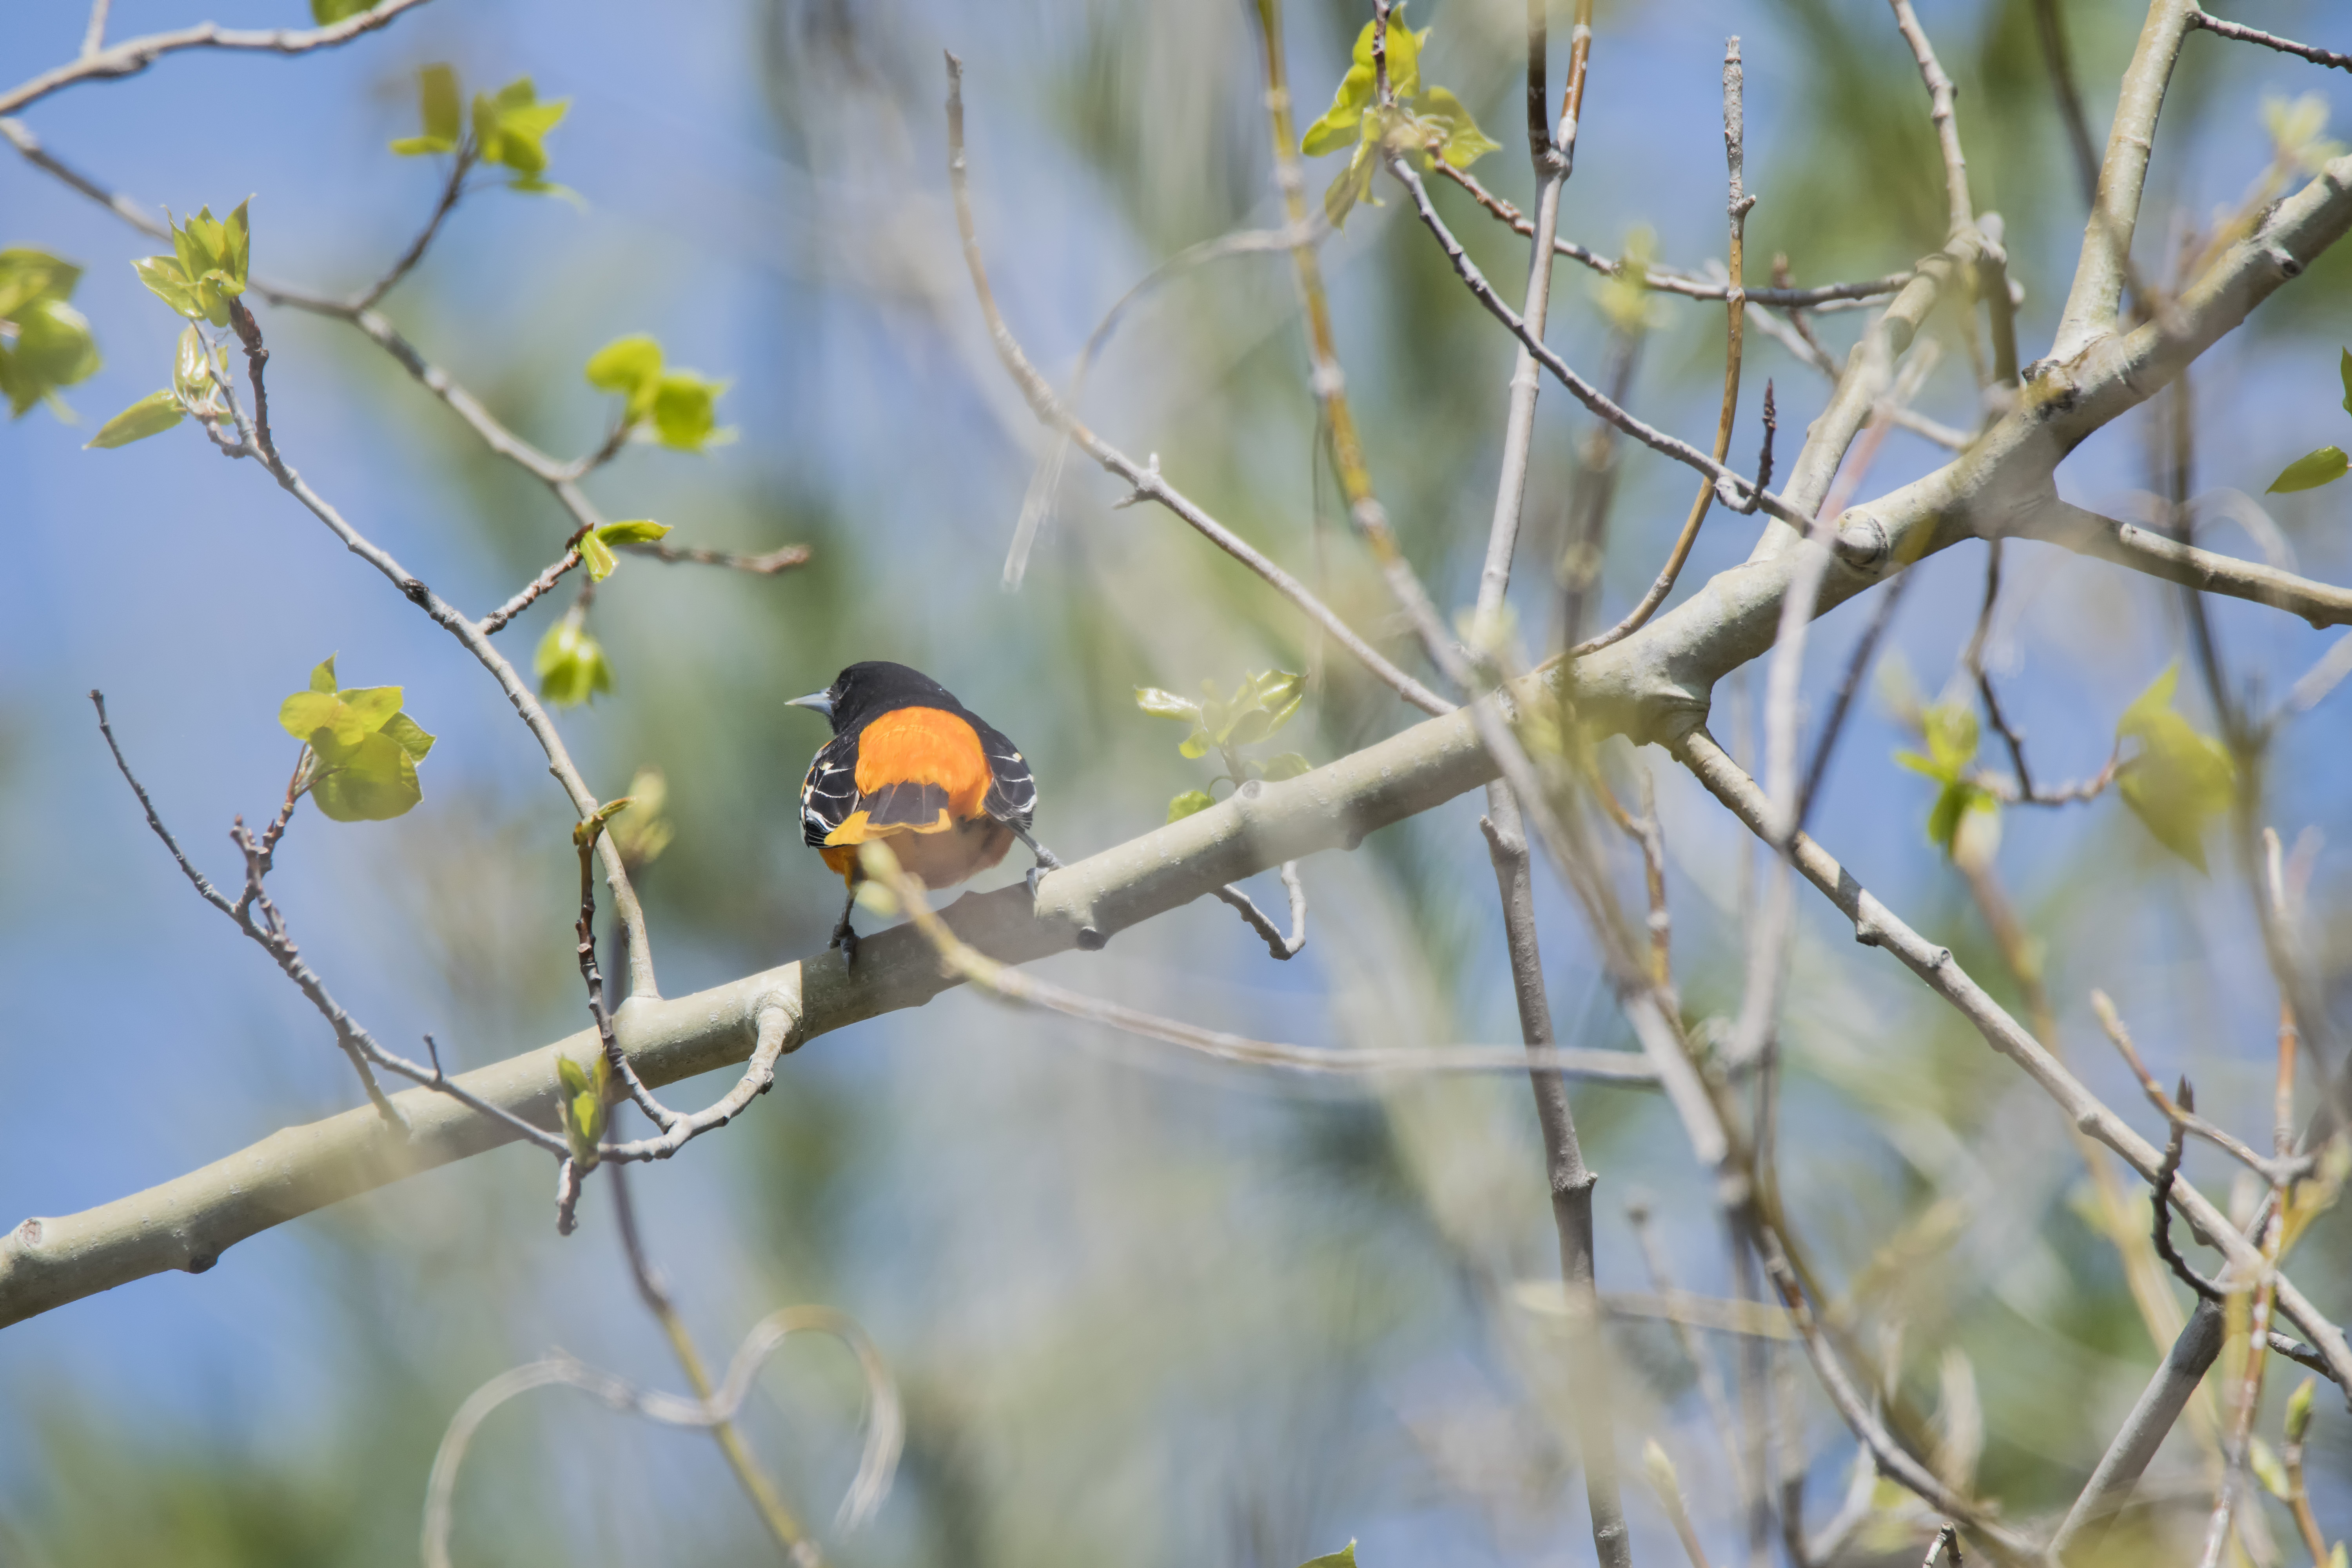
tree, nature, branch, bird, flower, wildlife, spring, green, flora, fauna, twig, de, canada, vertebrate, quebec, finch, parakeet, baltimore, sherbrooke, oiseau, oriole, old world flycatcher, perching bird